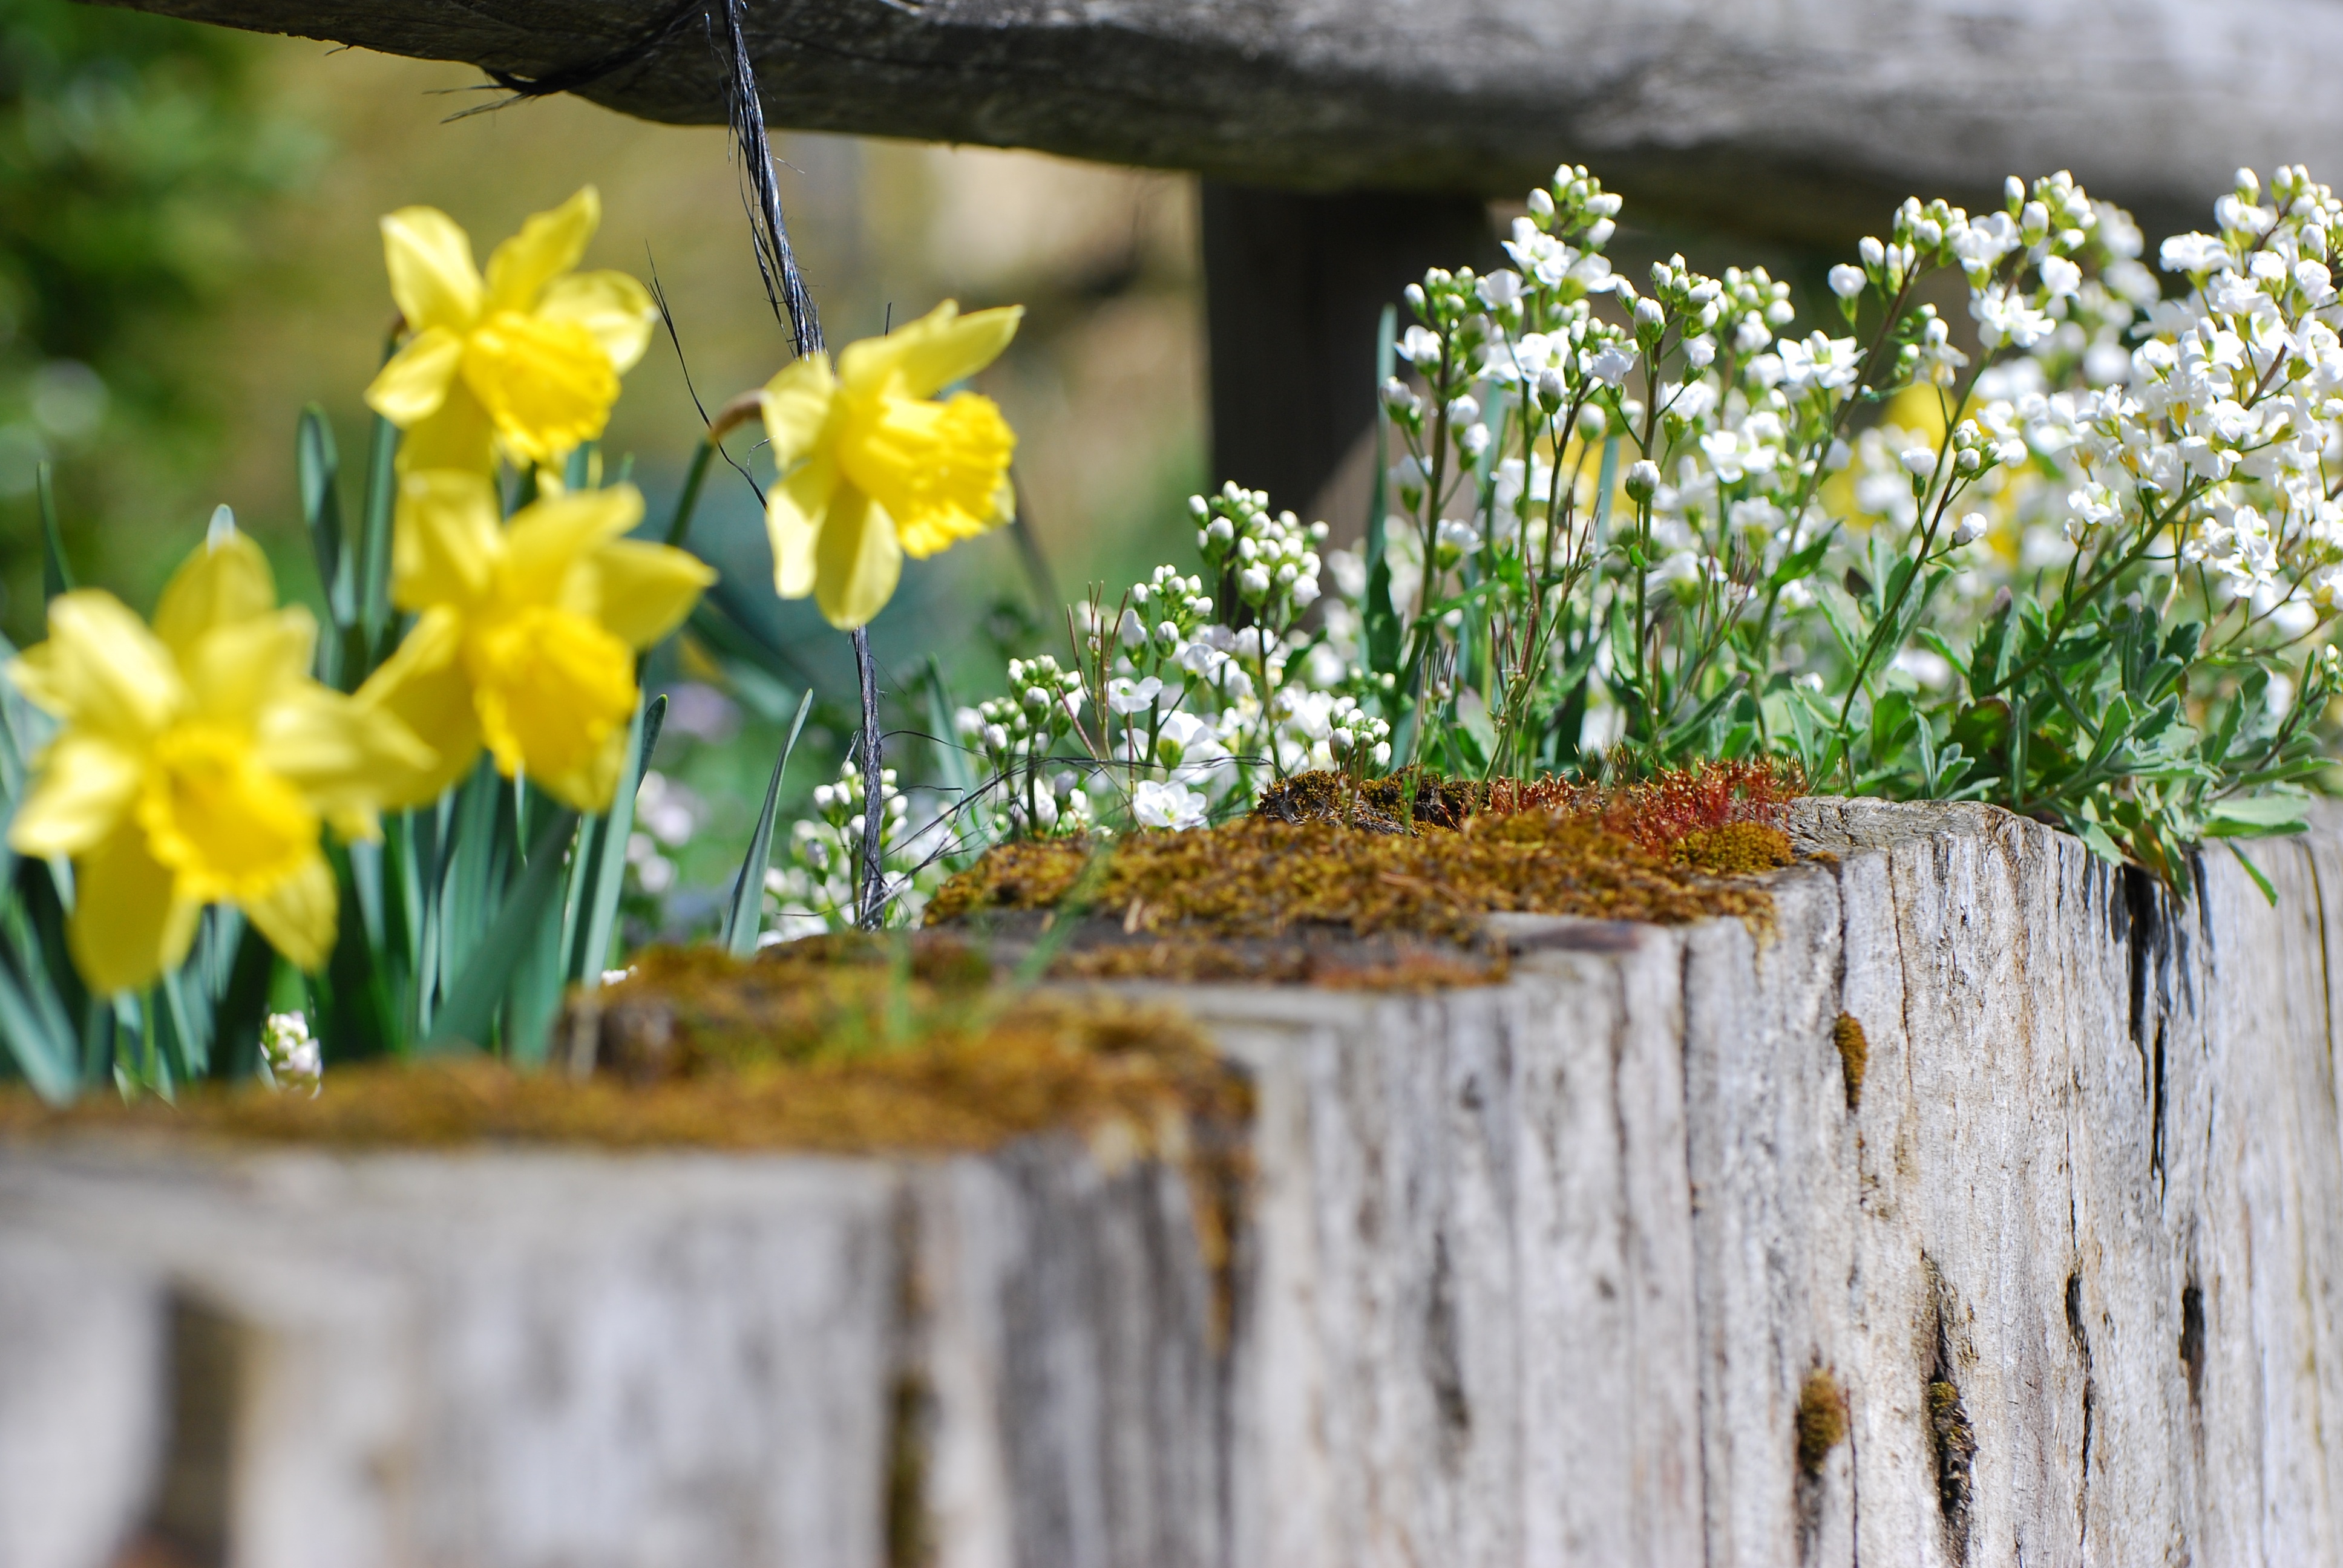
nature, grass, plant, flower, wall, spring, botany, stone wall, yellow, flora, wildflower, flowers, narcissus, easter, planting, fouling, flowering plant, land plant